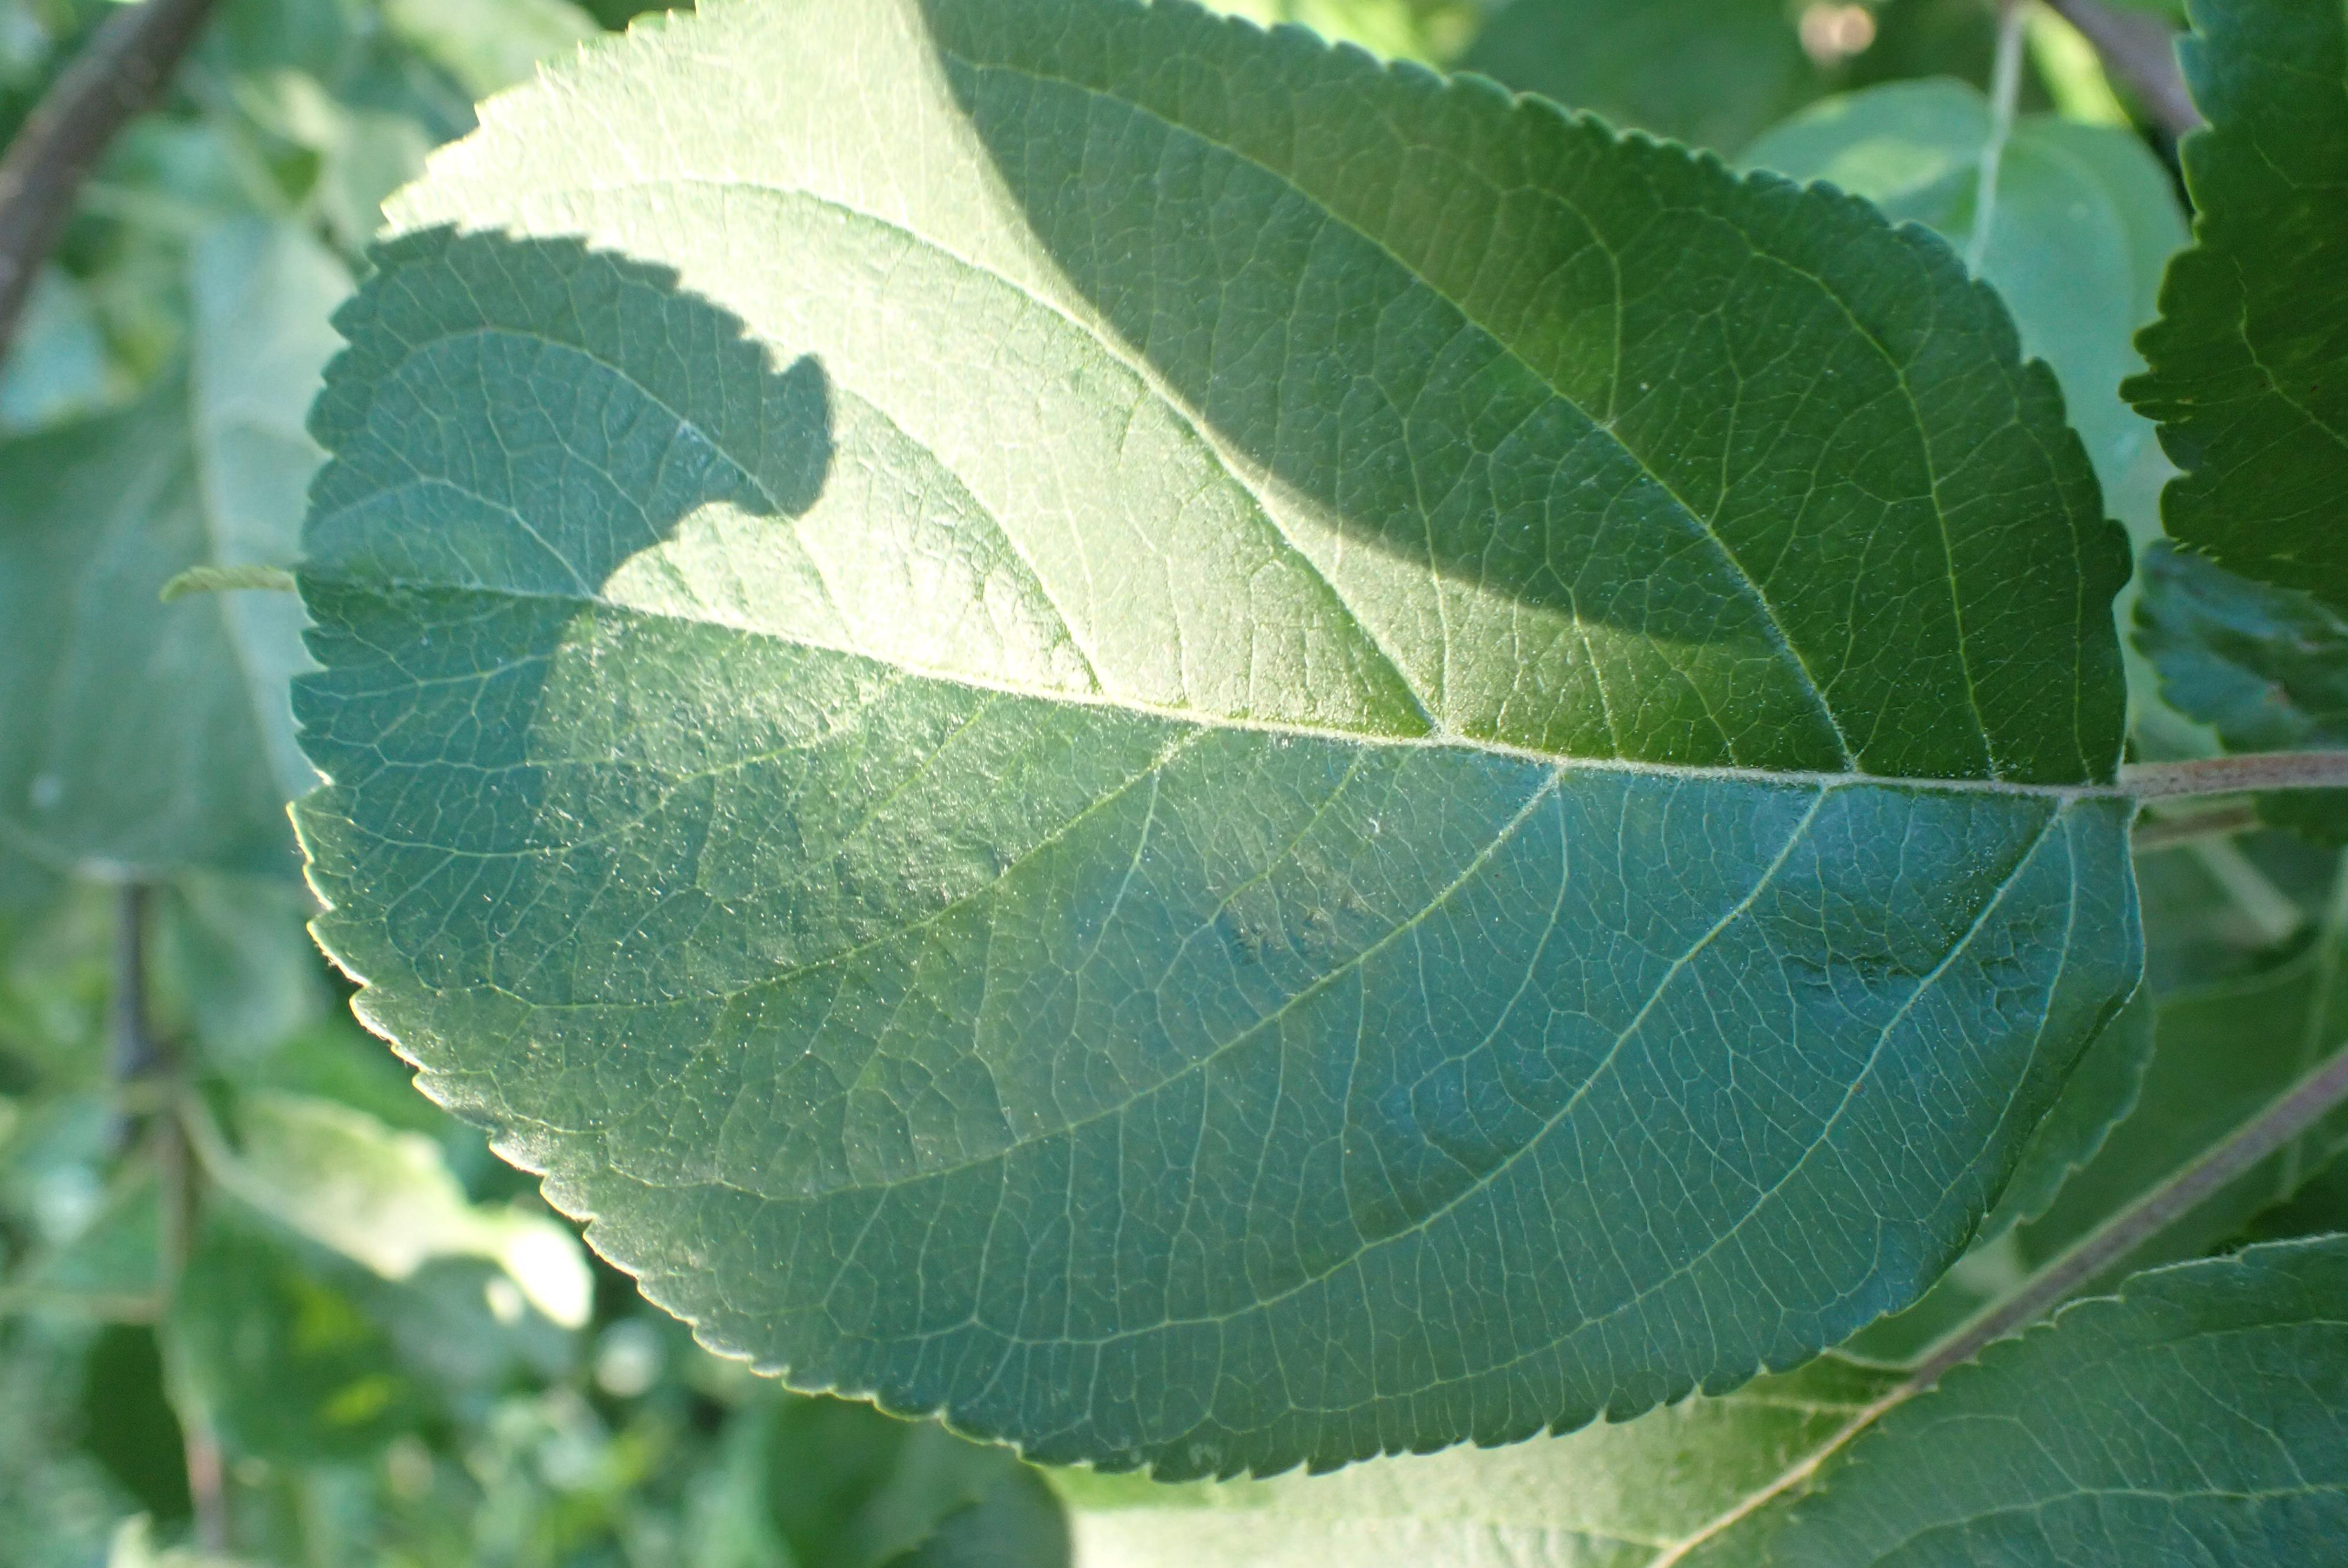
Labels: healthy